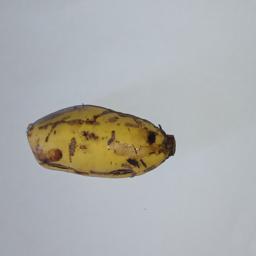
Banana variety: Champa Kola